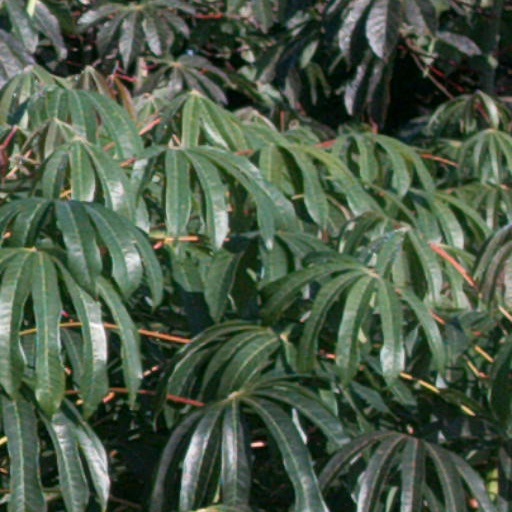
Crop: cassava